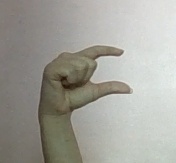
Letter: dal